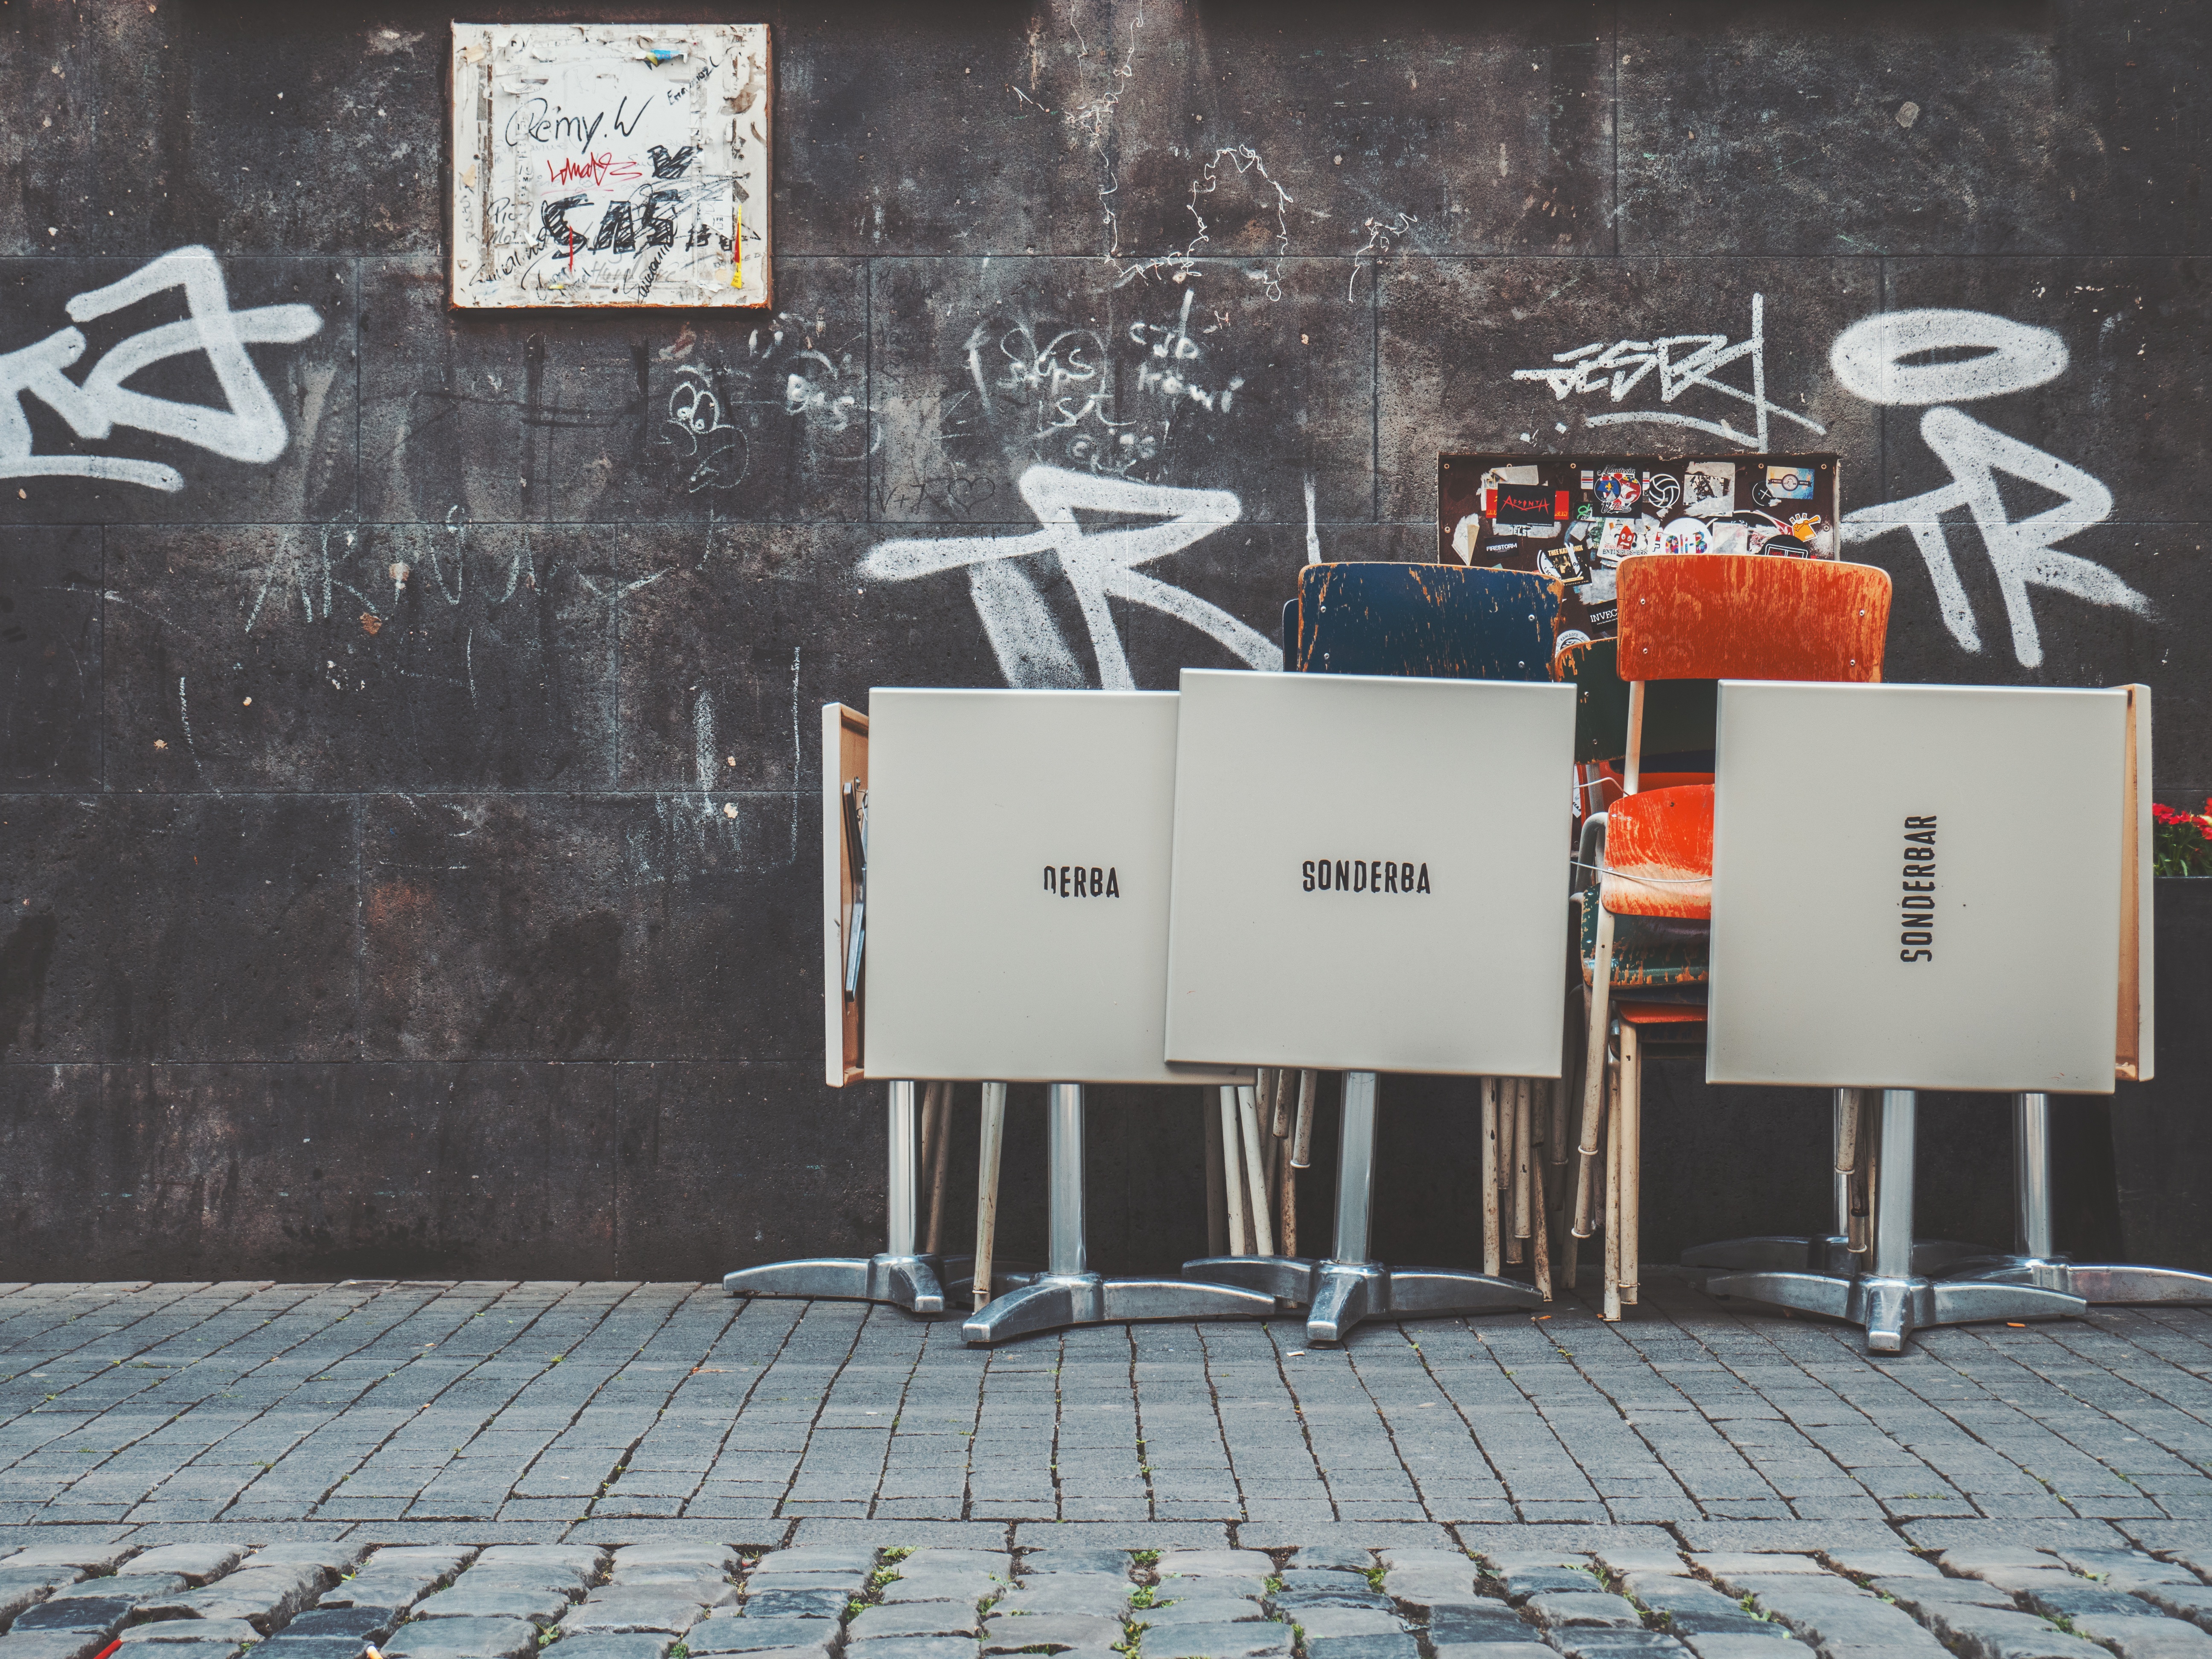
road, street, wall, art, design